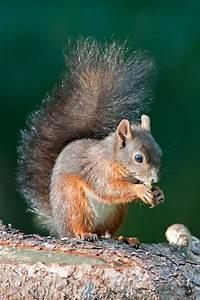
squirrel